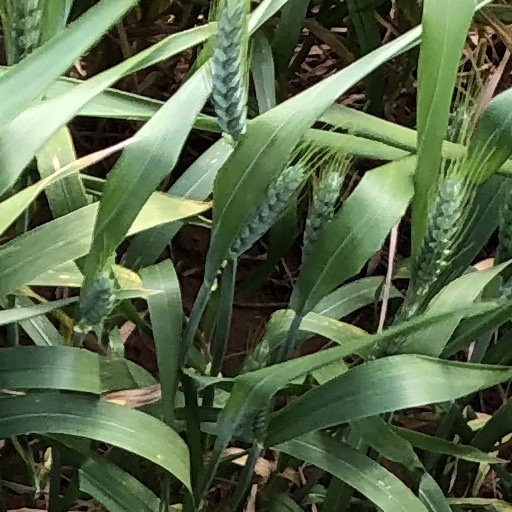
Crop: wheat